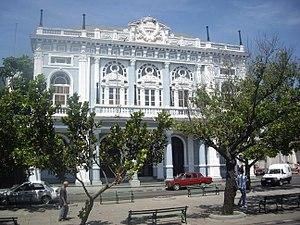
Le centre historique urbain de Cienfuegos est une zone de la ville de Cienfuegos reconnue au patrimoine mondial de l'UNESCO en tant « qu'exemple remarquable de l’application précoce des idées du siècle des Lumières espagnol à la planification des villes d’Amérique latine au XIXᵉ siècle », et que « premier exemple remarquable d'ensemble architectural représentant les nouvelles idées de modernité, d'hygiène et d'ordre appliquées à l'urbanisme, telles qu’elles se sont développées en Amérique latine à partir du XIXᵉ siècle ».